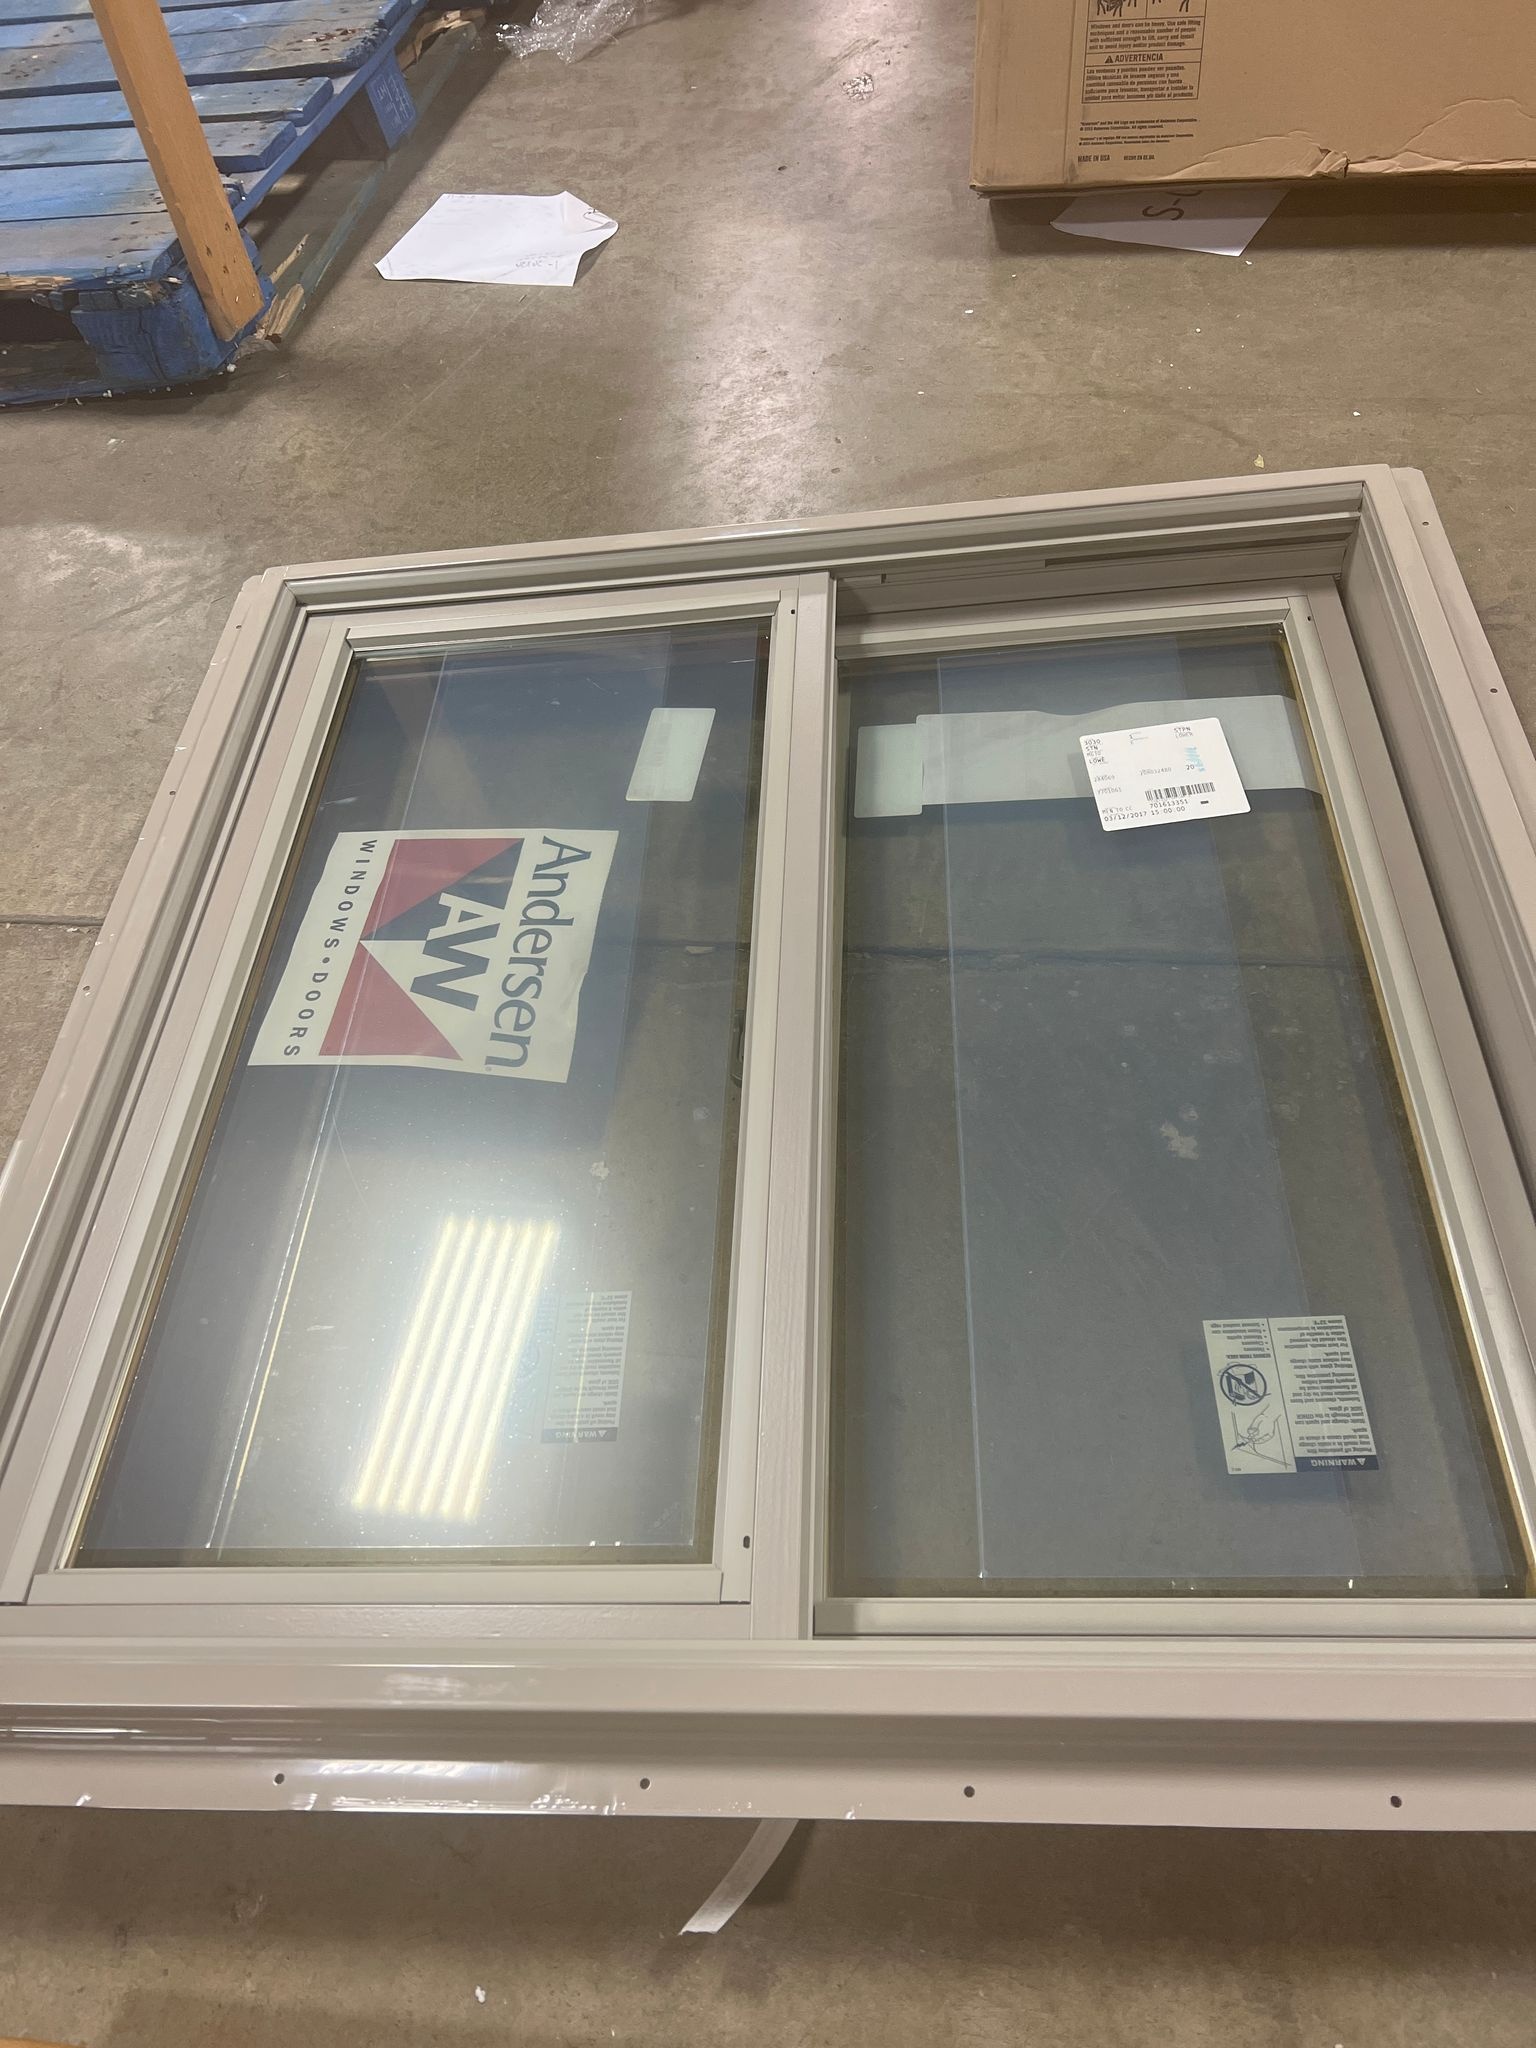
31.5 in. x 41.5 in. 200 Series Double Hung Wood Window with White Exterior
Open box, Size: Actual sixe is 30 x 0 See link for more details: THE LINK IS FOR PRICE COMPARISON ONLY https://www.homedepot.com/p/Andersen-31-5-in-x-41-5-in-200-Series-Double-Hung-Wood-Window-with-White-Exterior-9163988/301984182?source=shoppingads&locale=en-US&pla&mtc=Shopping-B-F_D30-G-D30-030_022_WINDOWS-Generic-NA-Feed-LIA-NA-NA-WoodWindows&cm_mmc=Shopping-B-F_D30-G-D30-030_022_WINDOWS-Generic-NA-Feed-LIA-NA-NA-WoodWindows-71700000044010734-58700004606792882-92700045371277115&gclid=Cj0KCQjwt-6LBhDlARIsAIPRQcJ9zbH_KNjGADzXetOSP-MZhd5gKXV1OjrOF-g5wusC7wKbugg0NOcaAnbqEALw_wcB&gclsrc=aw.ds
Brand: Salvage & Co Indy
Category: Hardware > Building Materials > Windows > Double Hung Windows